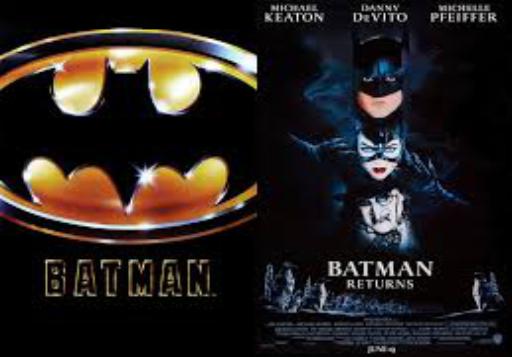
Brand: batman returns
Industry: Leisure